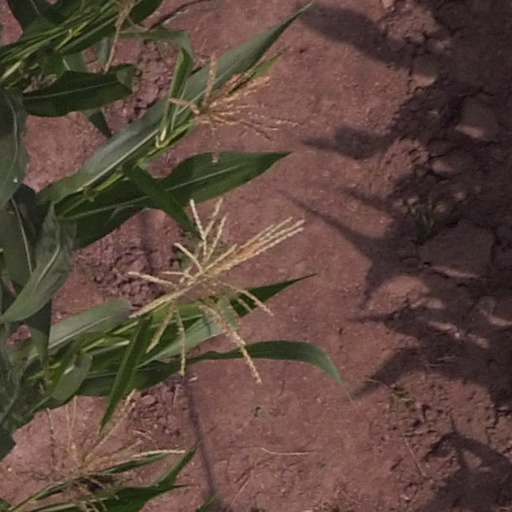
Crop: maize; corn